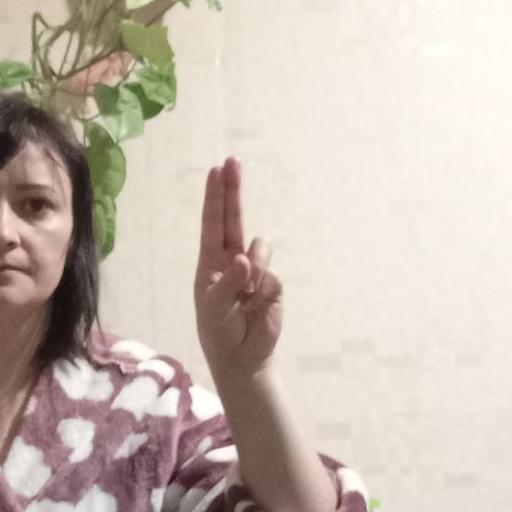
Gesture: two_up